John Doubleday (restorer)

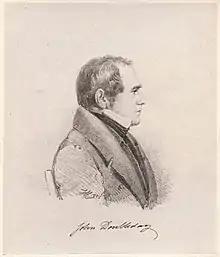
1836 lithograph of Doubleday, by Henry Corbould

From 1836 to 1856 Doubleday worked in the Department of Antiquities at the British Museum. He appears to have been employed as a freelancer who also occasionally acted as an agent in sales to the museum. At times he presented the museum with items including coins, medals, and Egyptian objects. Among other donations, his 1830 gift of 2,433 casts of medieval seals was the only significant donation recorded by the museum that year, he offered several coins and another 750 casts the following year, and in 1836, he presented the museum with a Henry Corbould lithograph of himself. A further presentation in 1837 was still considered, in 1996, to be one of the museum's most important collections of casts of seals. He seems to have been the museum's primary, and perhaps its first, dedicated restorer; his death was described as leaving the post vacant. At his death, it was noted that he was "chiefly employed in the reparation of innumerable works of art, which could not have been intrusted to more skilful or more patient hands", and that he "was well known as one of the most valuable servants of that department".